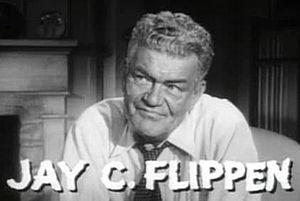
Jay C. Flippen est un acteur américain, né le 6 mars 1899 à Little Rock, mort le 3 février 1971 à Los Angeles.